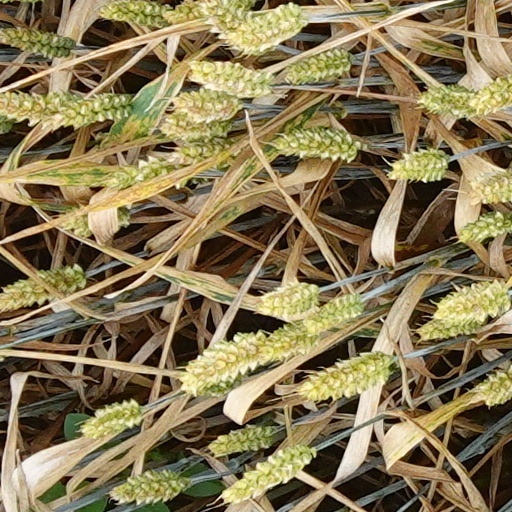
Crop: wheat